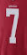
Number: 7